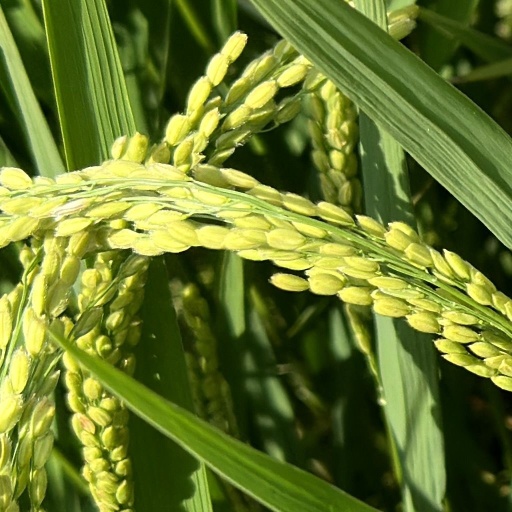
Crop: rice